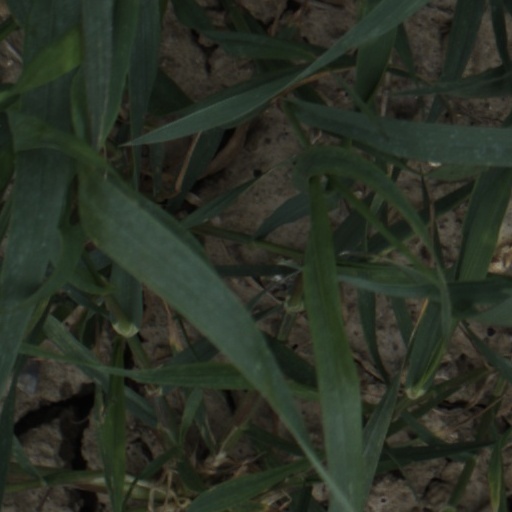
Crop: wheat